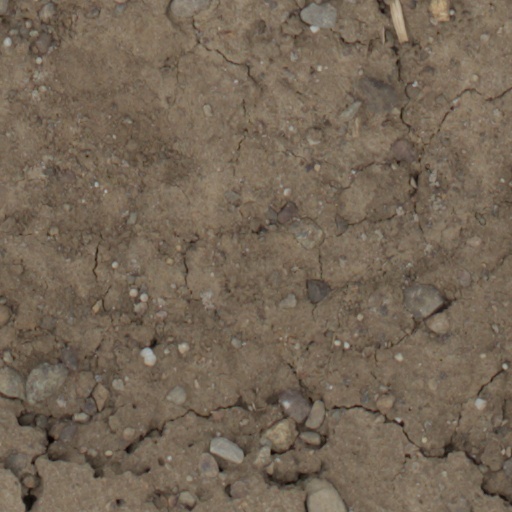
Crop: wheat